Colegio María Auxiliadora

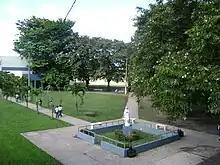

Colegio María Auxiliadora ("Mary Help of Christians") located in Carolina, Puerto Rico, is a co-educational Catholic school that belongs to the school system of the Archdiocese of San Juan de Puerto Rico. This institution offers courses from pre-kindergarten to the twelfth grade.